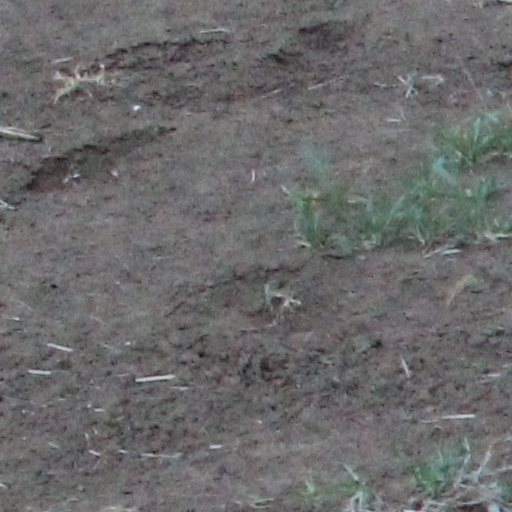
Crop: wheat